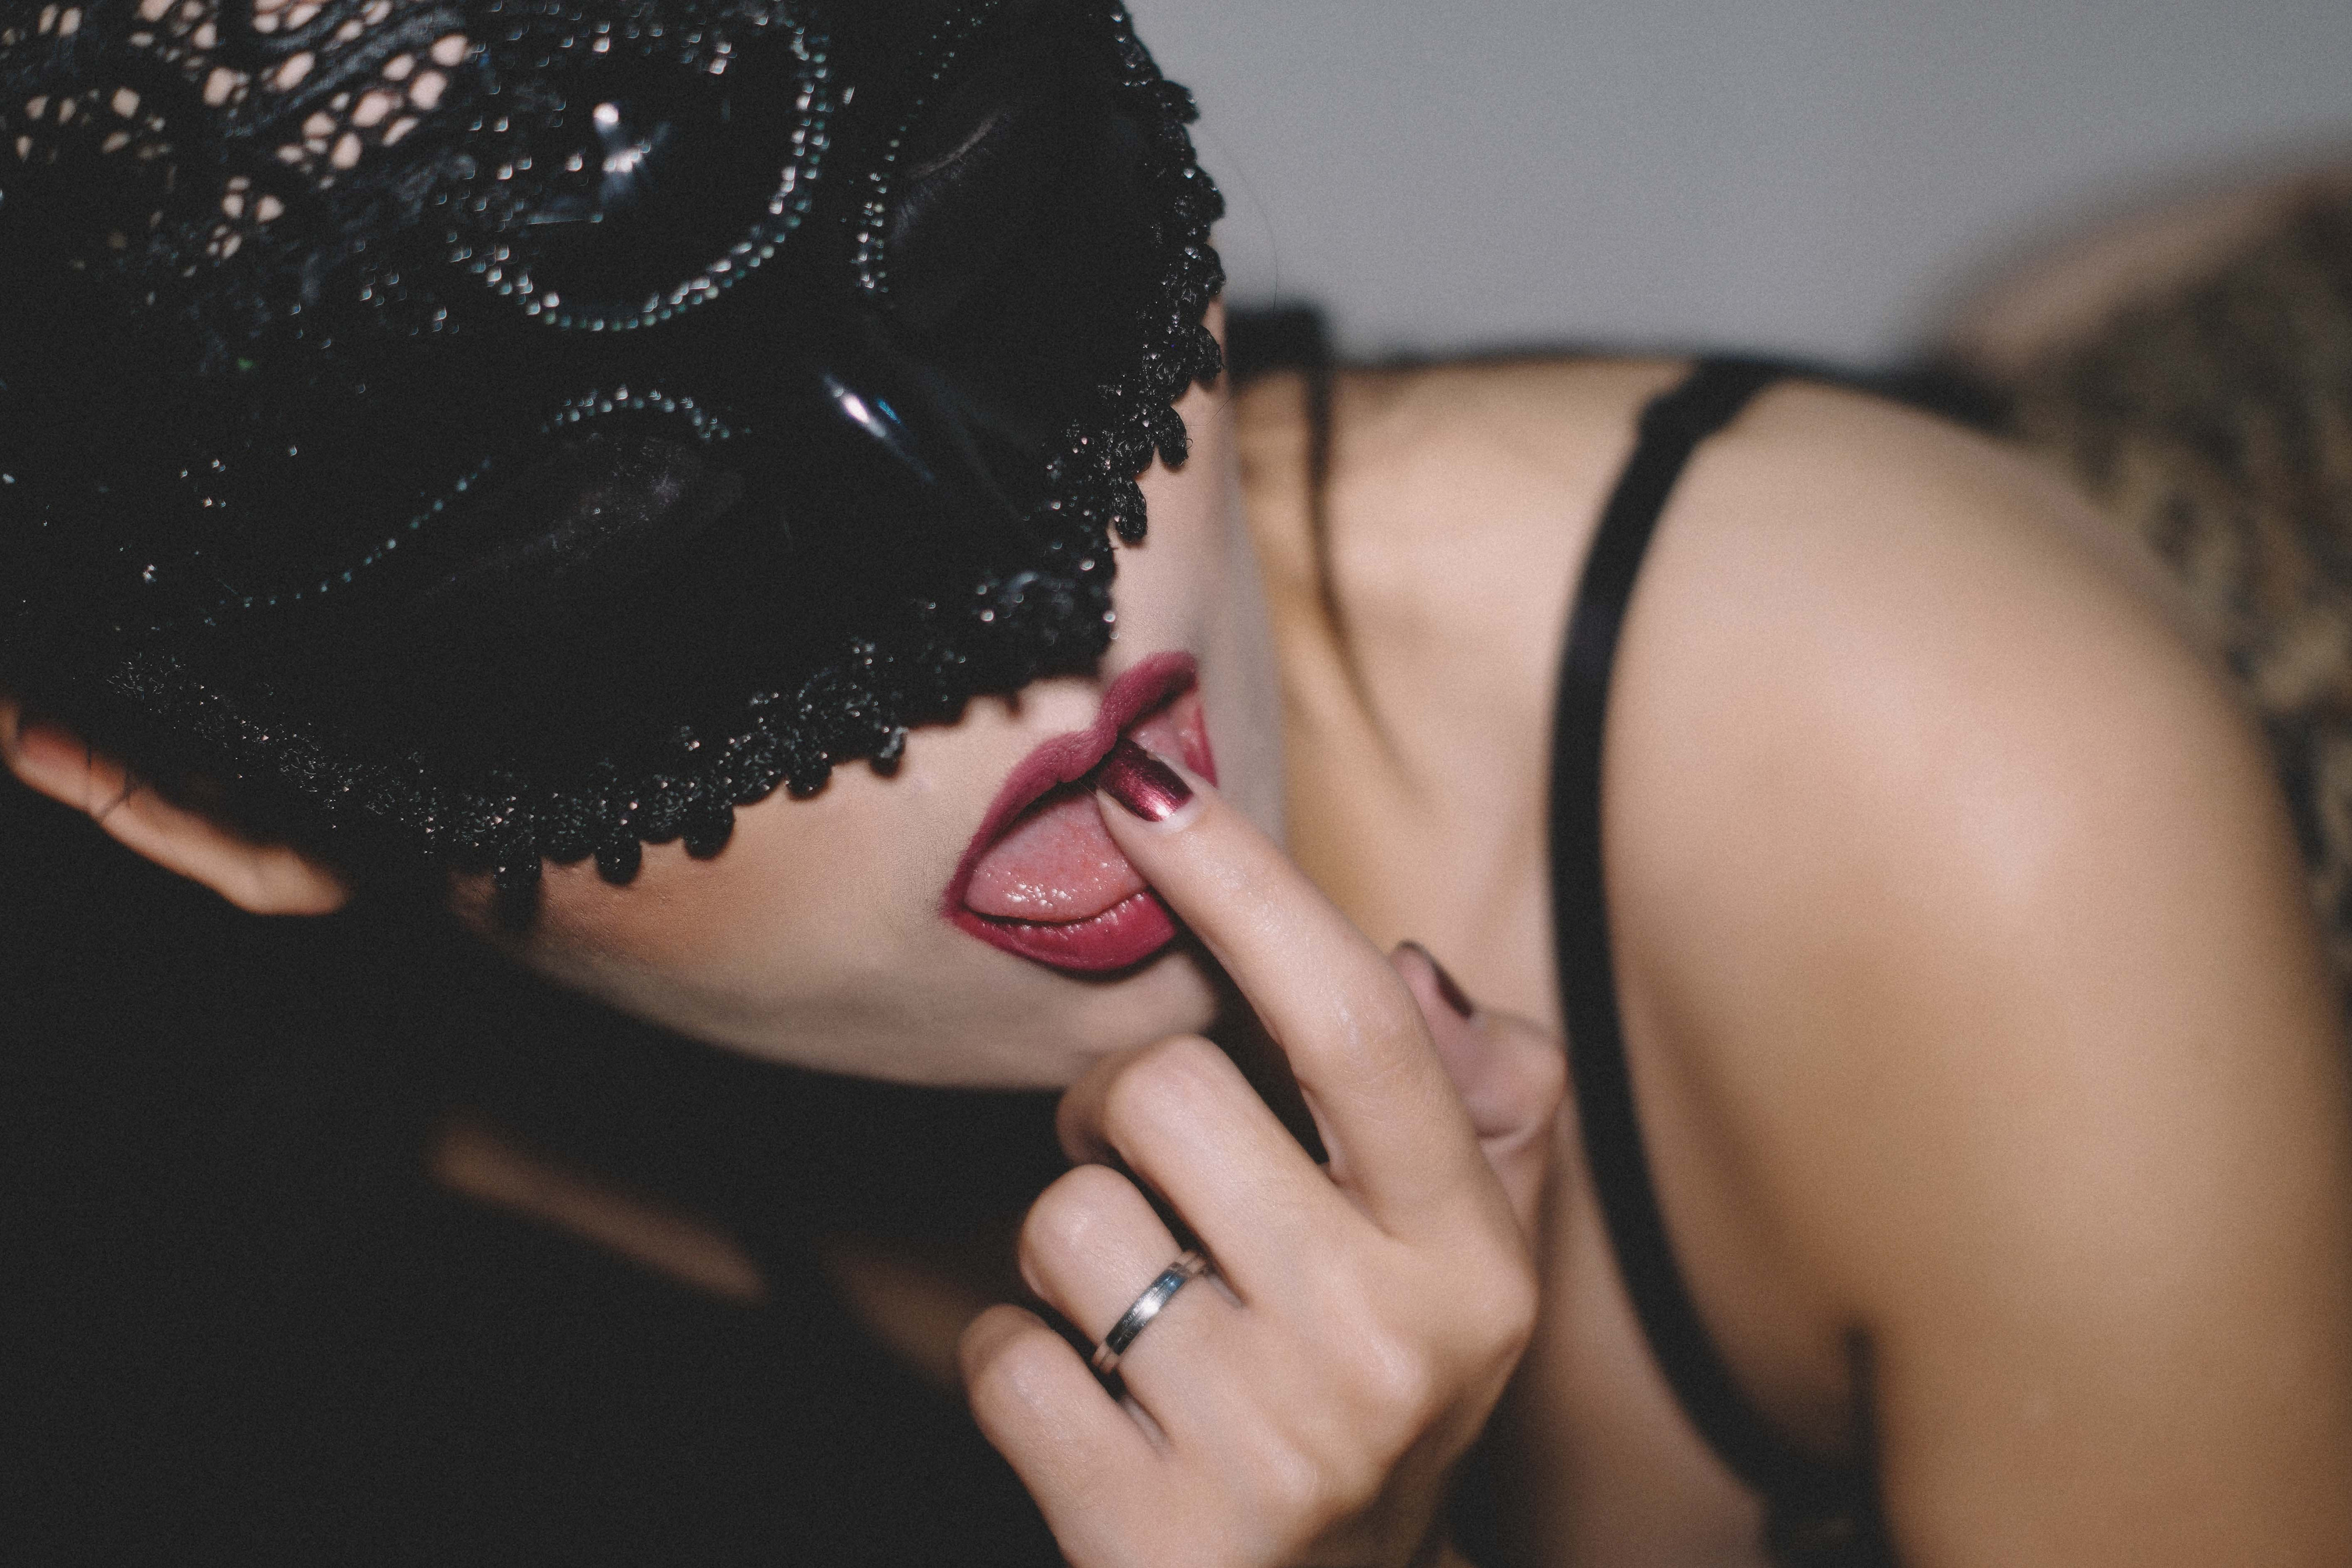
skin, beauty, lip, black hair, hand, headpiece, lingerie, photography, eyelash, model, fashion accessory